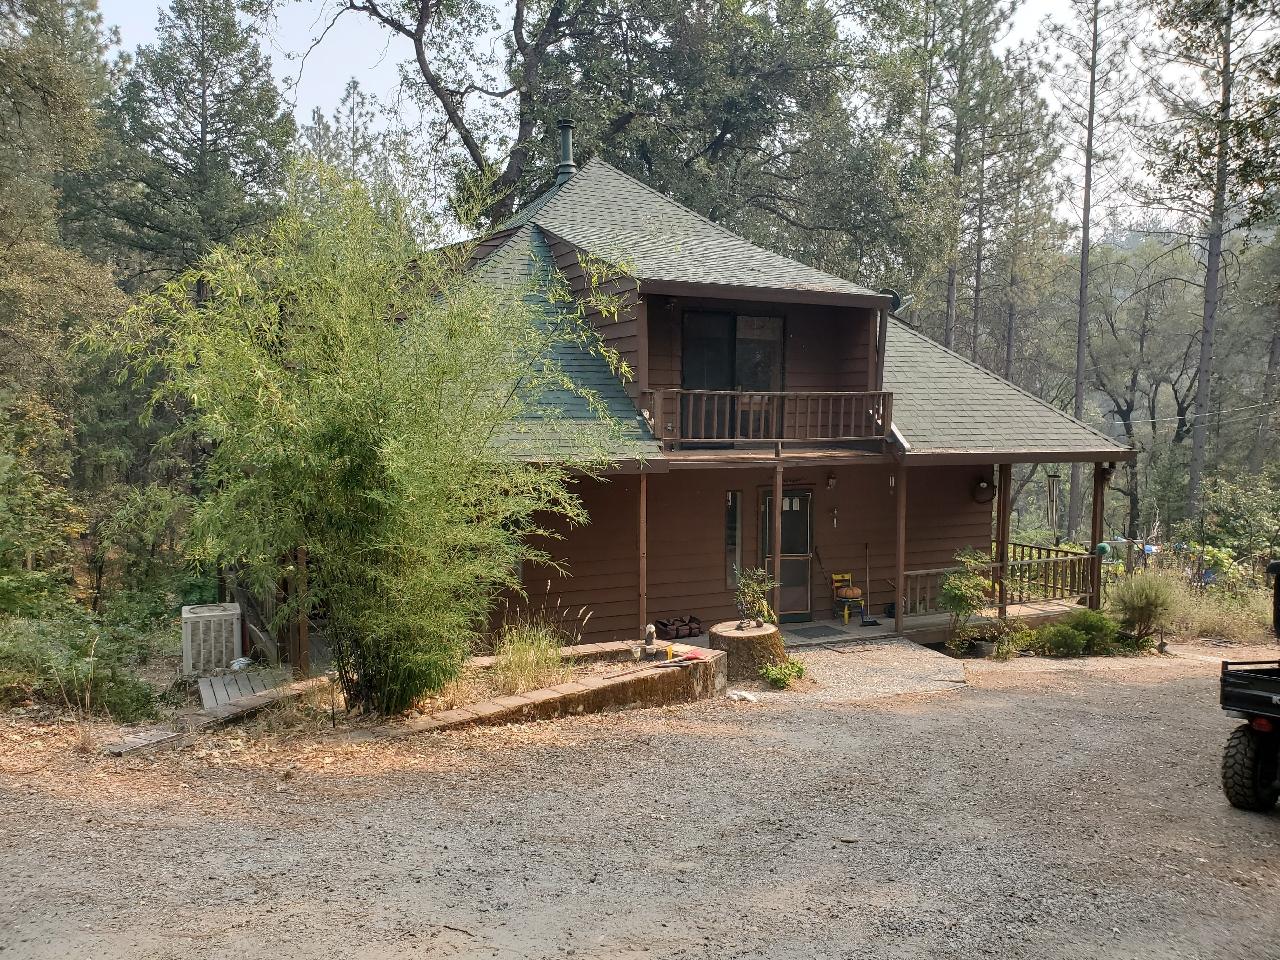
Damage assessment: no_damage